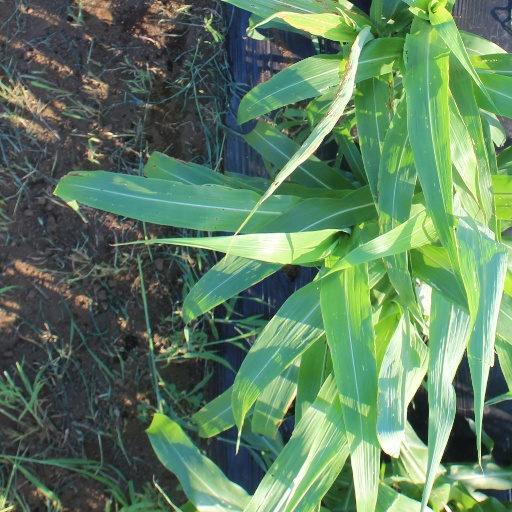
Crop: sorghum